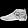
Label: Ankle boot